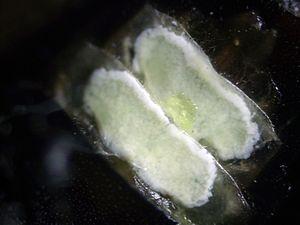
Le lampyre, Lampyris noctiluca, communément appelé ver luisant, est une espèce d’insectes coléoptères de la famille des Lampyridae, de la sous-famille des Lampyrinae. Le mot vient du latin lampyris qui vient lui-même du grec λαμπυρίς dérivé du verbe grec λάμπειν, « briller ». Il s'apparente aux Lucioles. Malgré son nom de ver luisant, le lampyre n'est pas un ver, mais bien un coléoptère.